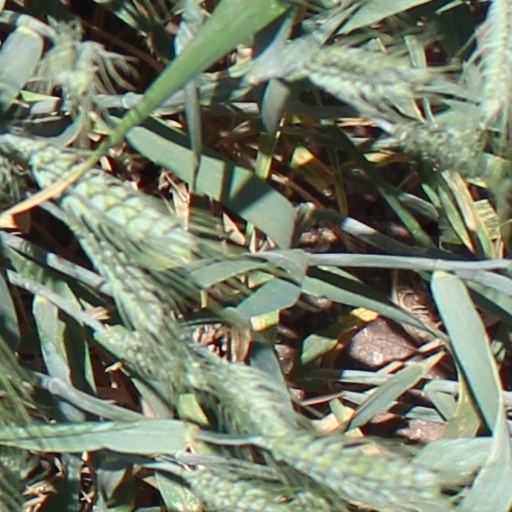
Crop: wheat